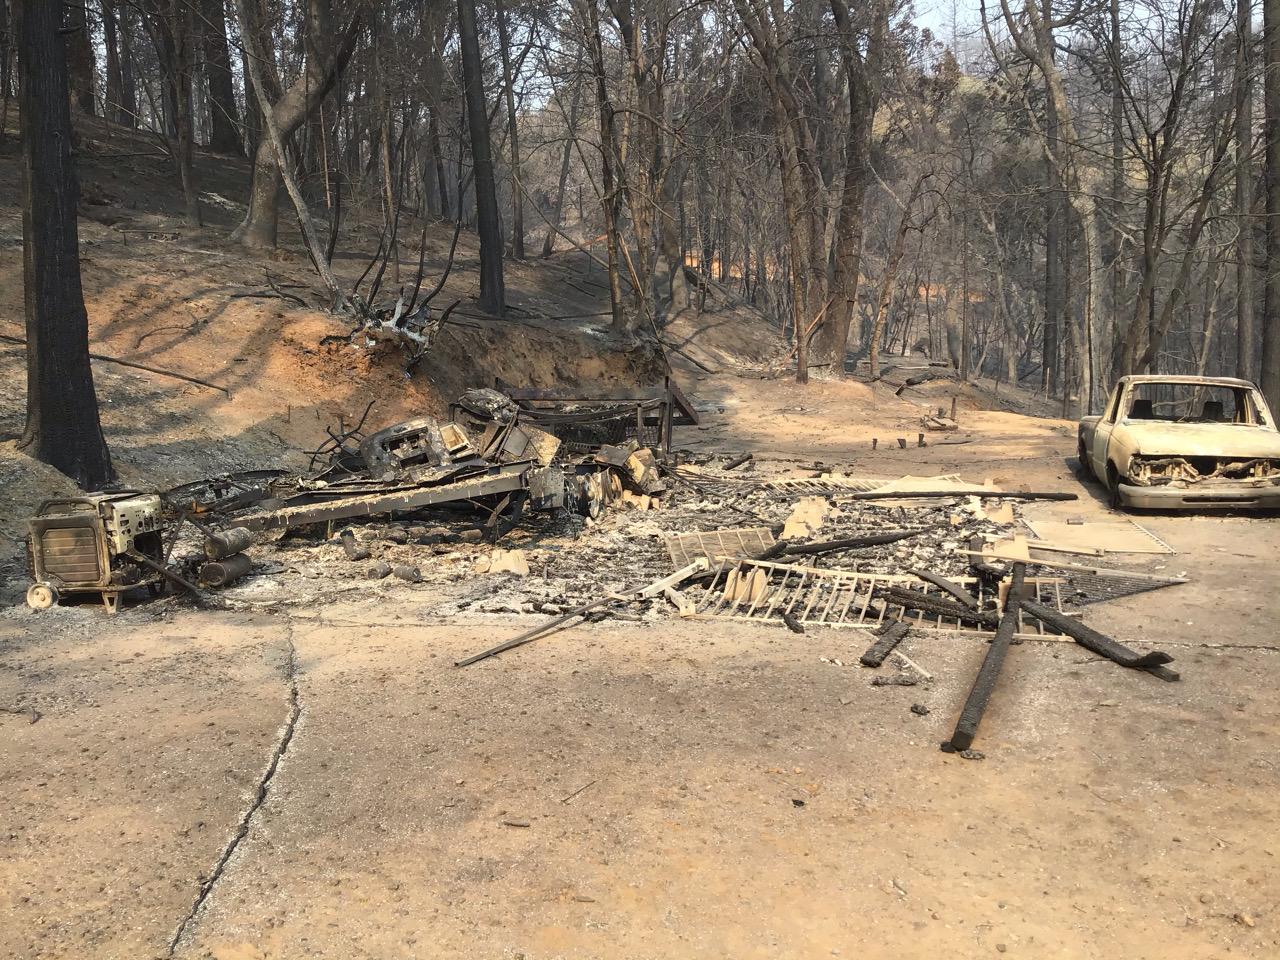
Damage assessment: destroyed